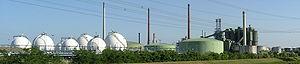
Parc de stockage de la raffinerie MiRo, à Karlsruhe, avec des réservoirs de forme différente pour les produits pétroliers gazeux (gaz de pétrole liquéfié), liquides (essence, fioul) et solides (coke de pétrole).
L'industrie pétrolière traite de la chaîne industrielle du pétrole et du gaz de pétrole, du gisement jusqu'au consommateur.
Le raffinage du pétrole désigne l'ensemble des traitements et transformations visant à tirer du pétrole le maximum de produits à haute valeur commerciale. Selon l'objectif visé, en général, ces procédés sont réunis dans une raffinerie.
Le stockage de l'énergie consiste à mettre en réserve une quantité d'énergie provenant d'une source en un lieu donné, sous une forme aisément utilisable, pour une utilisation ultérieure. Il est nécessaire pour valoriser avec efficacité les énergies renouvelables et propres lorsqu'elles sont intermittentes, telles que l'énergie éolienne et l'énergie solaire. Stocker de la chaleur ou de l'électricité permet de stabiliser les réseaux énergétiques et de lisser les irrégularités de production/consommation dans le contexte de développement des énergies renouvelables, particulièrement sur les sites insulaires ou isolés.
Le stockage du pétrole et du gaz consiste à immobiliser temporairement certains volumes de pétrole ou de gaz dans des capacités de stockage appelées appareils à pression ou réservoirs selon, que le produit stocké, est ou n'est pas, sous pression.